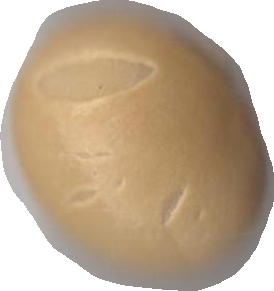
Variety: Grobogan